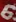
Number: 6